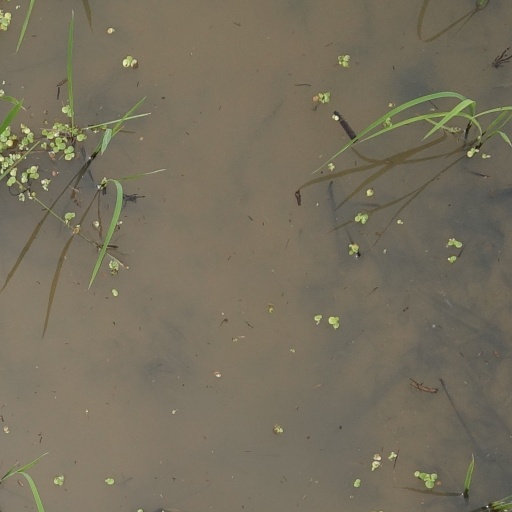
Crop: rice